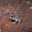
Label: frog